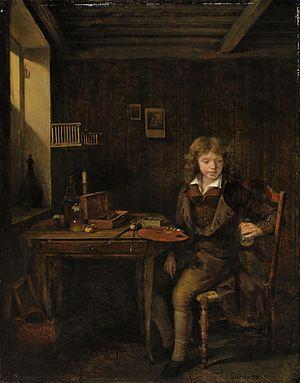
Jean-Michel Grobon est un peintre et graveur français, né le 19 décembre 1770 à Lyon et mort dans la même ville le 2 septembre 1853.